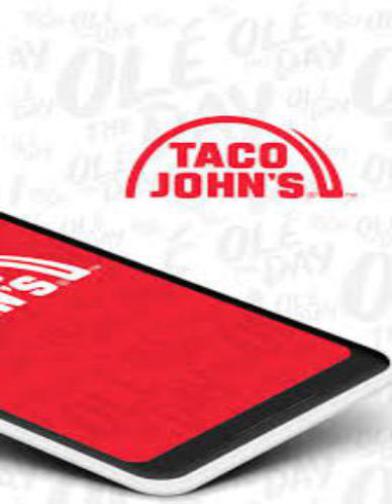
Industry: Food